RahXephon: Pluralitas Concentio

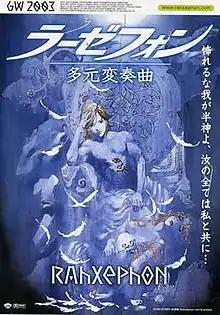
Theatrical release poster

is the movie adaptation of the anime television series "RahXephon".